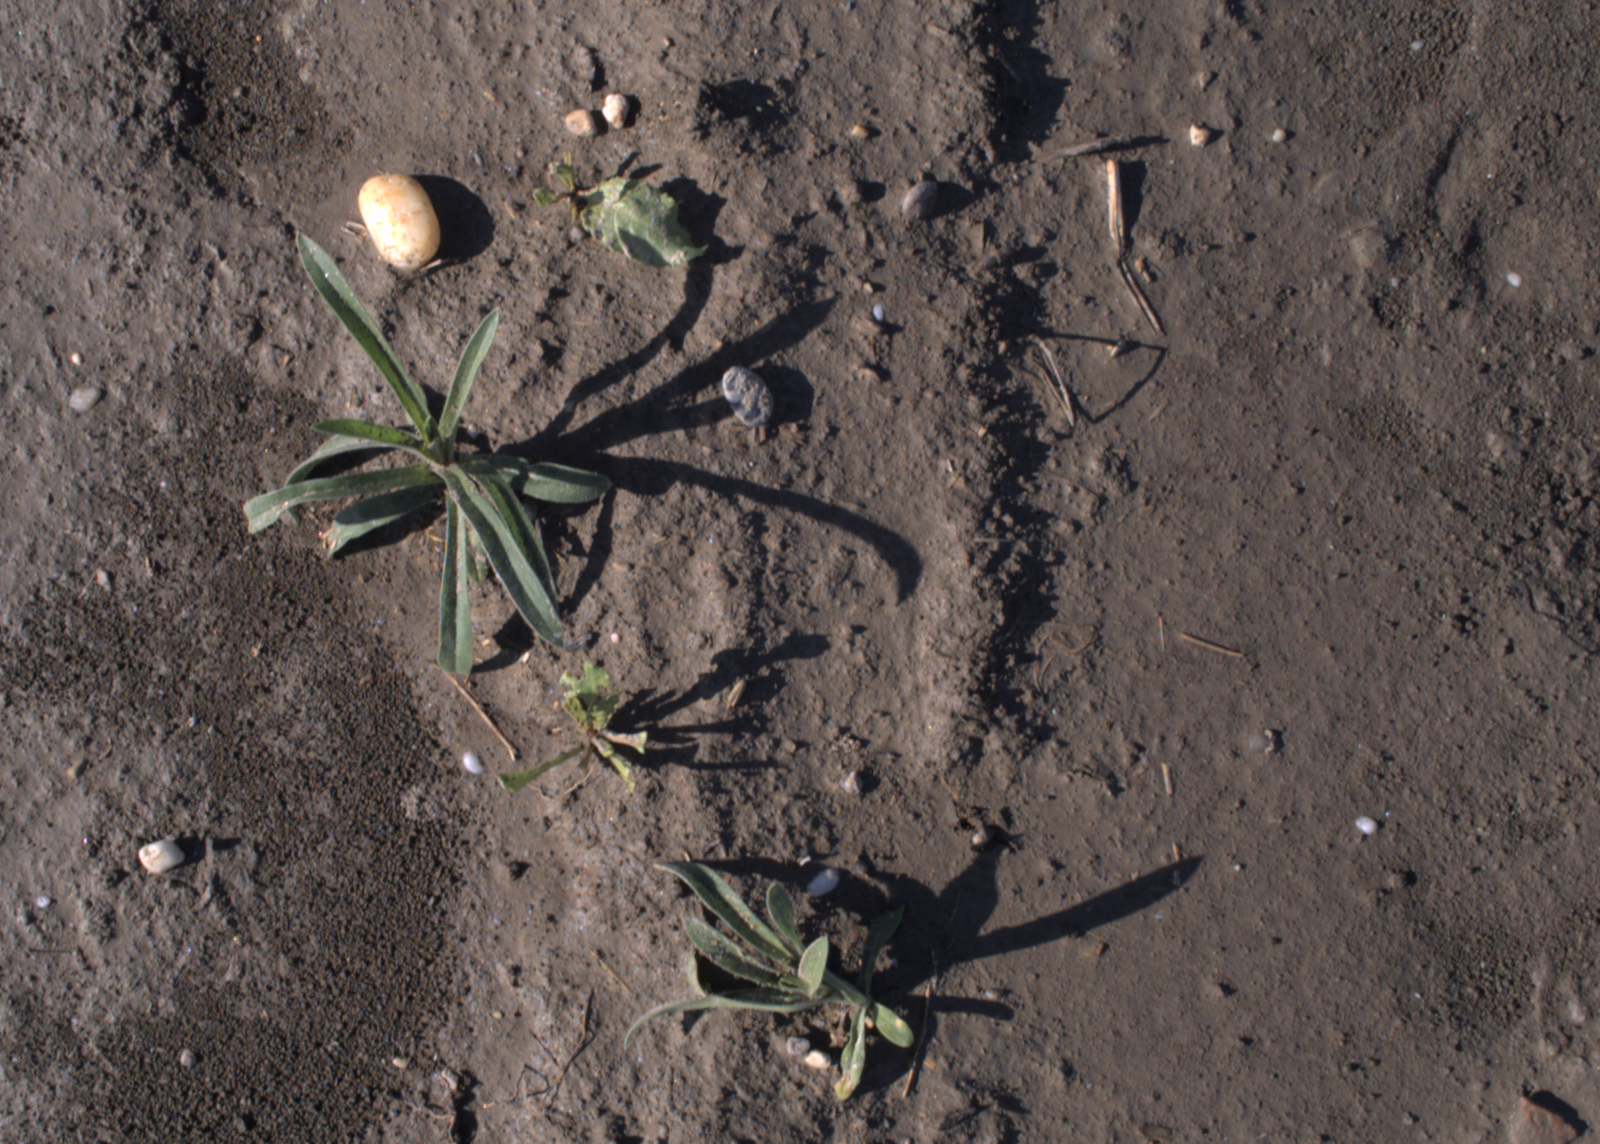
Capture date: 02.09.2020 09:15:11
Weather: sunny
Wind: medium
Seeding date: 21.07.2020
Plant canopy height (mm): 910